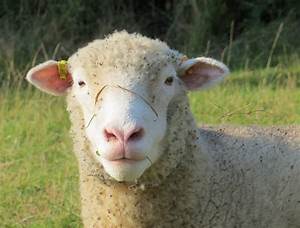
Label: pecora